Arrowhead Park Early College High School and Medical Academy

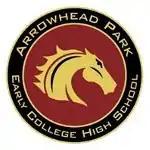

Arrowhead Park Early College High School and Medical Academy is a high school in Las Cruces, New Mexico, United States. It is the newest high school inside Doña Ana County. The school specializes in graduating its students with at least a two-year college degree. The school opened in July 2010 and has 311 students as of most current data. There is a 26.92 student/teacher ratio. It is a part of Las Cruces Public Schools.